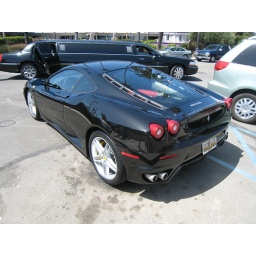
Saw this sweet shiny Ferarri next to the ocean at Laguna Beach in CA. 3rd Ferarri I saw that day.